Hawker Hurricane

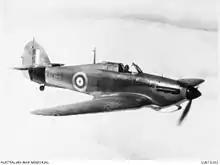
Hurricane "V7476" sent to Australia in May 1941, arriving in August, was the only Hurricane based in Australia during the Second World War. The tropicalised Vokes air filter, which was fitted to many types operating in the Pacific, is visible under the nose.

From 10 July to 11 August 1940, RAF fighters fired at 114 German bombers and shot down 80, a destruction ratio of 70%. Against the Bf 109, the RAF fighters attacked 70 and shot down 54 of these, a ratio of 77%. It has been suggested that part of the success of the British fighters was possibly due to the use of the de Wilde incendiary round. The Hurricane with the highest number of kills during the Battle of Britain was P3308, a Mk.I, flown between 15 August and 7 October 1940 by RAF (auxiliary) pilot Archie McKellar of 605 Squadron. He is credited with 21 kills, 19 of those in a Hurricane during the Battle of Britain. On 7 October he is credited with shooting down five Bf 109s, making him one of only two RAF pilots (the other being Brian Carbury of New Zealand) to become an "ace in a day" during the Battle of Britain. During his brief fighting career, McKellar earned the DSO, DFC & Bar. McKellar has remained in relative obscurity in Battle of Britain history, as he was killed in action one day after the date set by the War Ministry (after the war) as the official end date for the Battle of Britain. He died on 1 November 1940 while taking on a superior number of Bf 109s. As in the Spitfire, the Merlin engine suffered from negative-G cut-out, a problem not cured until the introduction of Miss Shilling's orifice in early 1941.